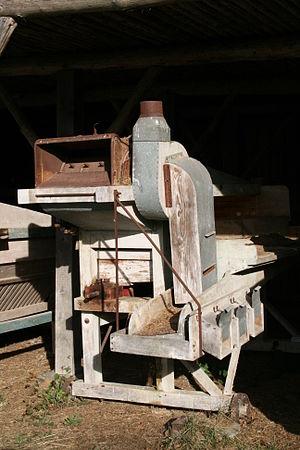
Ancienne batteuse - Domaine du Fourneau Saint-Michel – Musée de la Vie Rurale en Wallonie - Saint-Hubert (Belgique).
Une batteuse est une machine agricole servant à battre les céréales pour séparer le grain de la paille et de la balle ou faluns. Ces opérations, battage, secouage, vannage, évacuation de la paille et des faluns, effectuées à l'aide de fléaux, de fourches et de cribles pendant des siècles, étaient un travail éreintant prenant un temps considérable. Dans certaines régions on utilisait indifféremment les termes batteuse, machine à battre ou vanneuse.